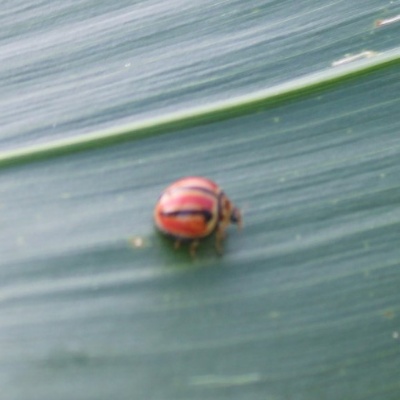
Crop: Maize
Condition: leaf beetle